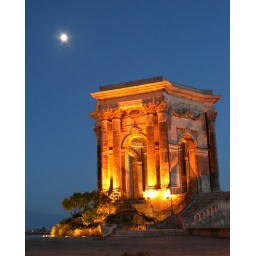
a shiny &amp;quot;old&amp;quot; monument glitters under eternal lunar presence